Diroximel fumarate

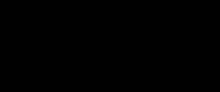

Diroximel fumarate, sold under the brand name Vumerity, is a medication used for the treatment of relapsing forms of multiple sclerosis (MS). It acts as an immunosuppressant and anti-inflammatory drug. Its most common adverse effects are flushing and gastrointestinal problems.